Organic Hallucinosis

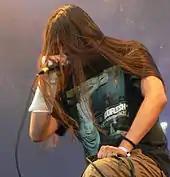
"Organic Hallucinosis" is the only album by Decapitated with Adrian "Covan" Kowanek.

A limited edition of 1000 bonus CDs were given away for free by Earache Records for people who purchased "Organic Hallucinosis" in United Kingdom independent stores. It contains tracks from live at Earache Christmas party, Rescue Rooms, Nottingham, 20 December 2004. A Japanese edition was released by Teichiku Records, which contains live bonus tracks taken from the same recording as the bonus CD.